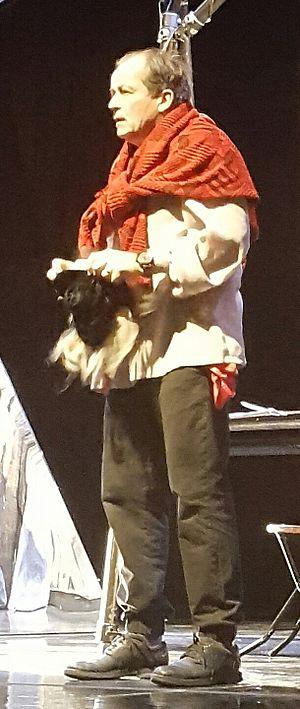
Ma photo Normand Canac-Marquis à Montréal, Québec, Canada au salle Jean-Eudes.
Normand Canac-Marquis est un acteur et un scénariste québécois.